Stowe Pool

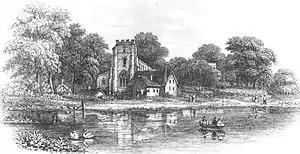
Stowe mill which stood at the east of the pool until 1856

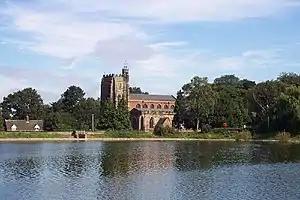
St Chad's Church from Stowe Pool

Stowe Pool was originally formed in the 11th century when a dam and mill were constructed across Leamonsley Brook near to St Chads Church. The original mill was under the ownership of the Bishop of Lichfield and provided him with an important income from the city. The mill ground wheat and mixed corn from the 14th until its demolition in 1856. During this time the mill had been rebuilt and added to many times and during the 18th century it consisted of three water wheels and an adjoining smithy capable of iron manufacture, although it may never have been used for such a purpose.